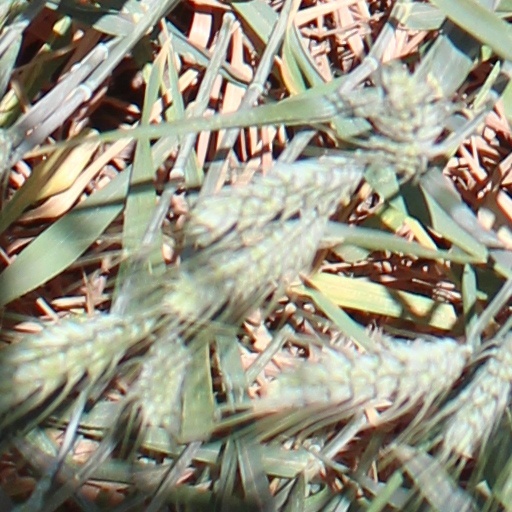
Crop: wheat